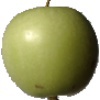
Label: apple_granny_smith